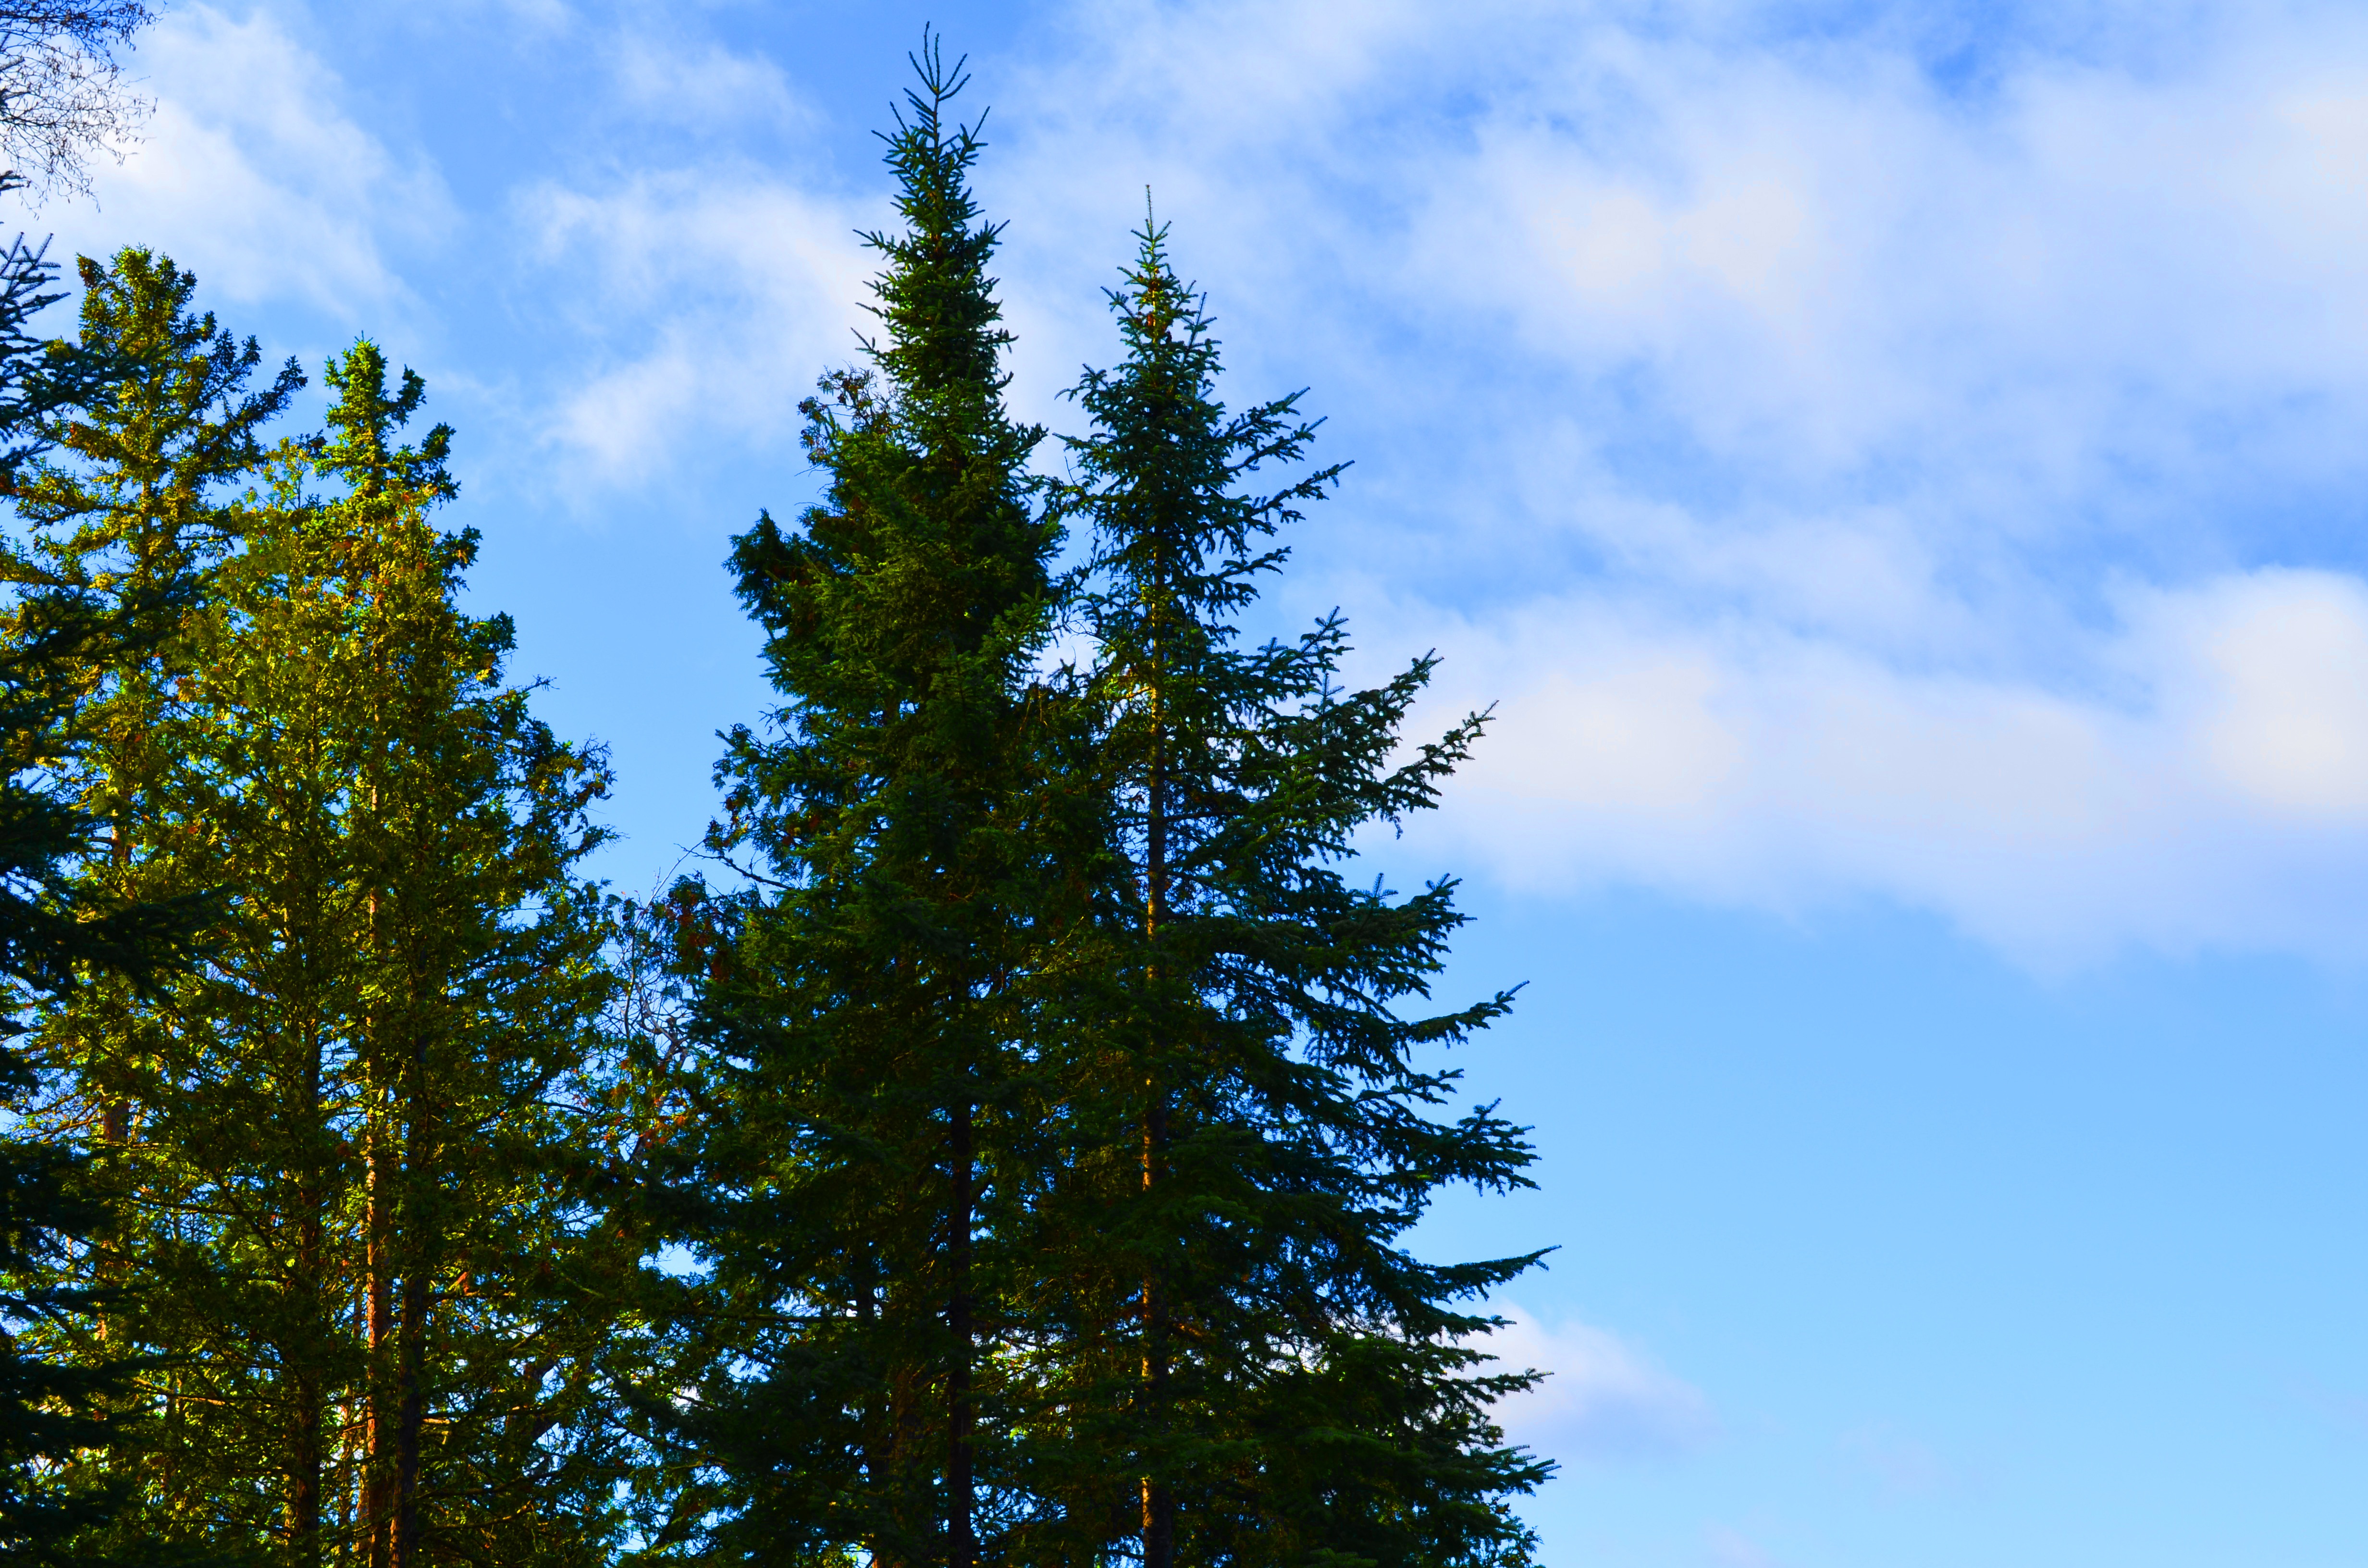
tree, water, nature, forest, branch, cloud, plant, sky, skyline, sunlight, leaf, fall, lake, country, summer, green, scenic, cottage, autumn, scenery, landmark, blue, tourism, fir, conifer, trees, negative space, upshot, spruce, scene, larch, ecosystem, destination, biome, pine family, woody plant, temperate coniferous forest, land plant